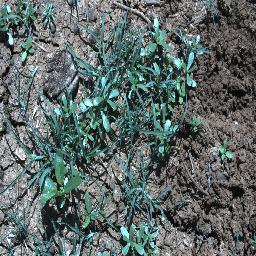
Label: negative